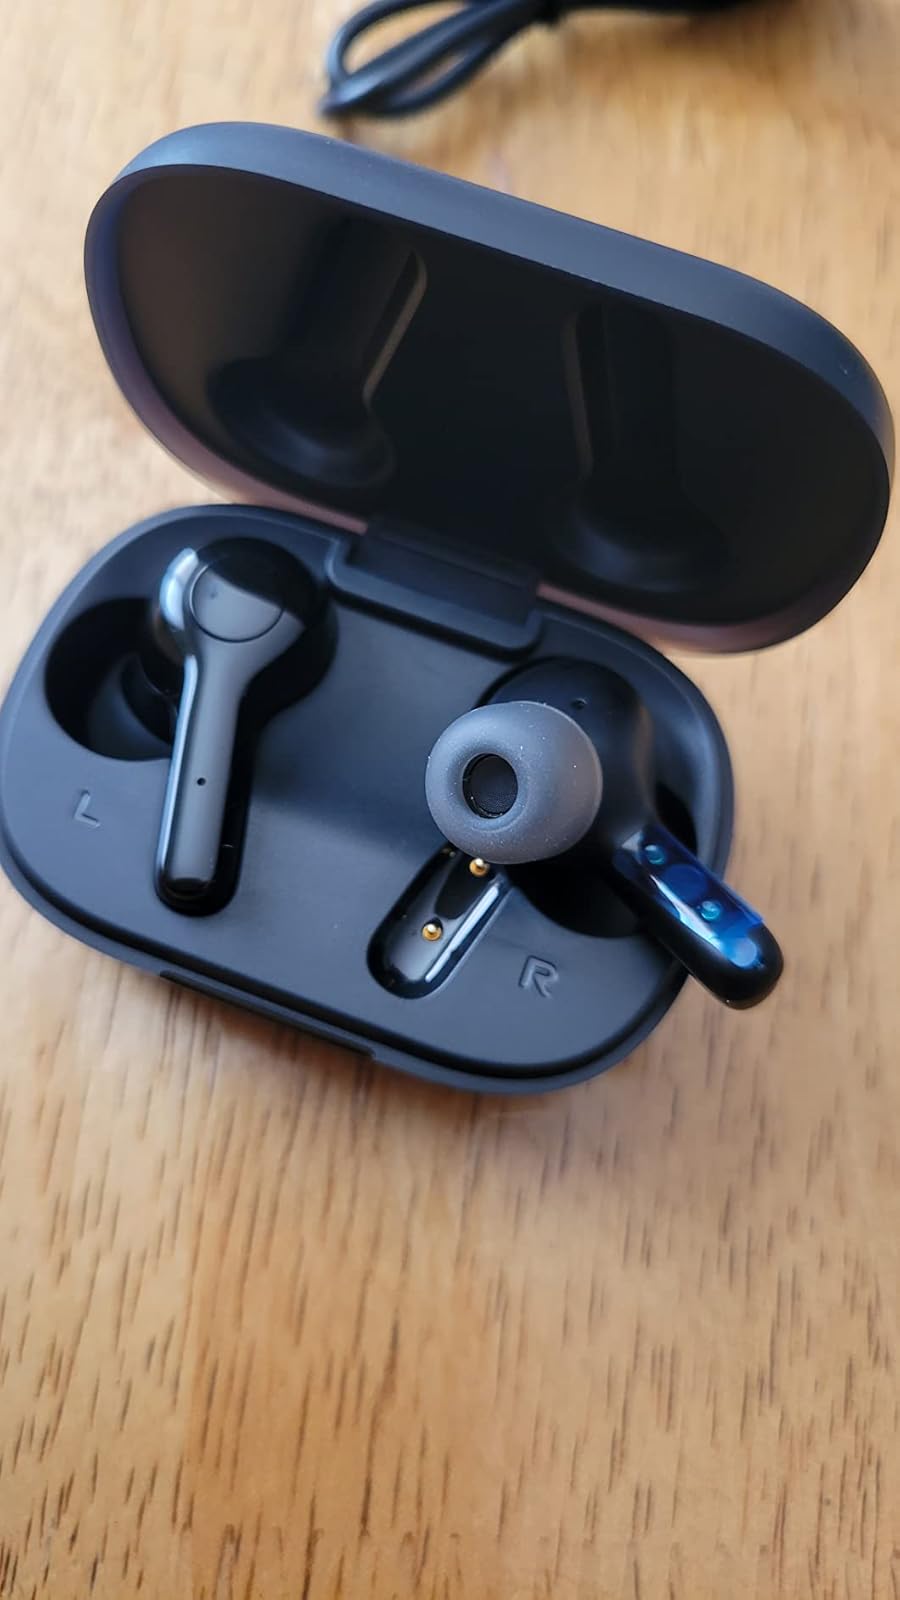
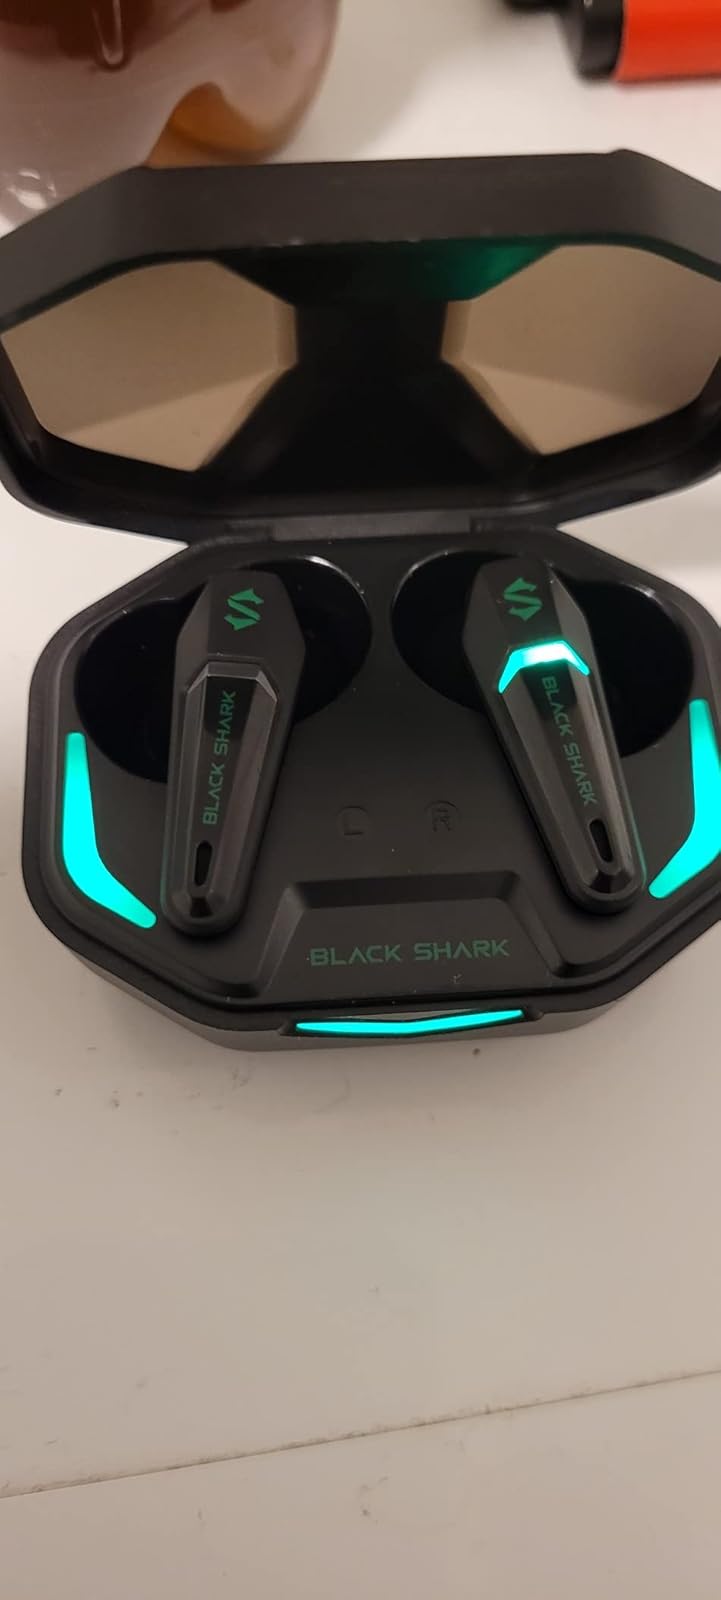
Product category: earbuds
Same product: no